FRELIMO

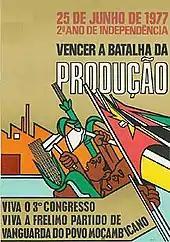
FRELIMO 3rd Party Congress poster (1977)

Immediately after independence, Mozambique and FRELIMO faced extraordinarily tough circumstances. The country was bankrupt with almost all of its skilled workforce fleeing or already fled, a 95% illiteracy rate and a brewing counter-revolutionary movement known as the "Mozambique National Resistance" (RENAMO) was beginning its first strikes against key government infrastructure with the assistance of Ian Smith's Rhodesia. As the RENAMO movement grew in strength, FRELIMO and RENAMO began clashing directly in what would quickly turn into the deadly Mozambican Civil War which did not end until 1992.